Robin de La Lanne-Mirrlees

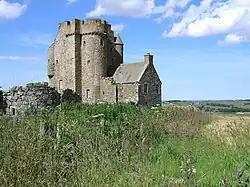
Inchdrewer Castle

Robin Ian Evelyn Milne Stuart de la Lanne-Mirrlees (13 January 1925 – 23 June 2012) was an author and former officer of arms at the College of Arms in London.